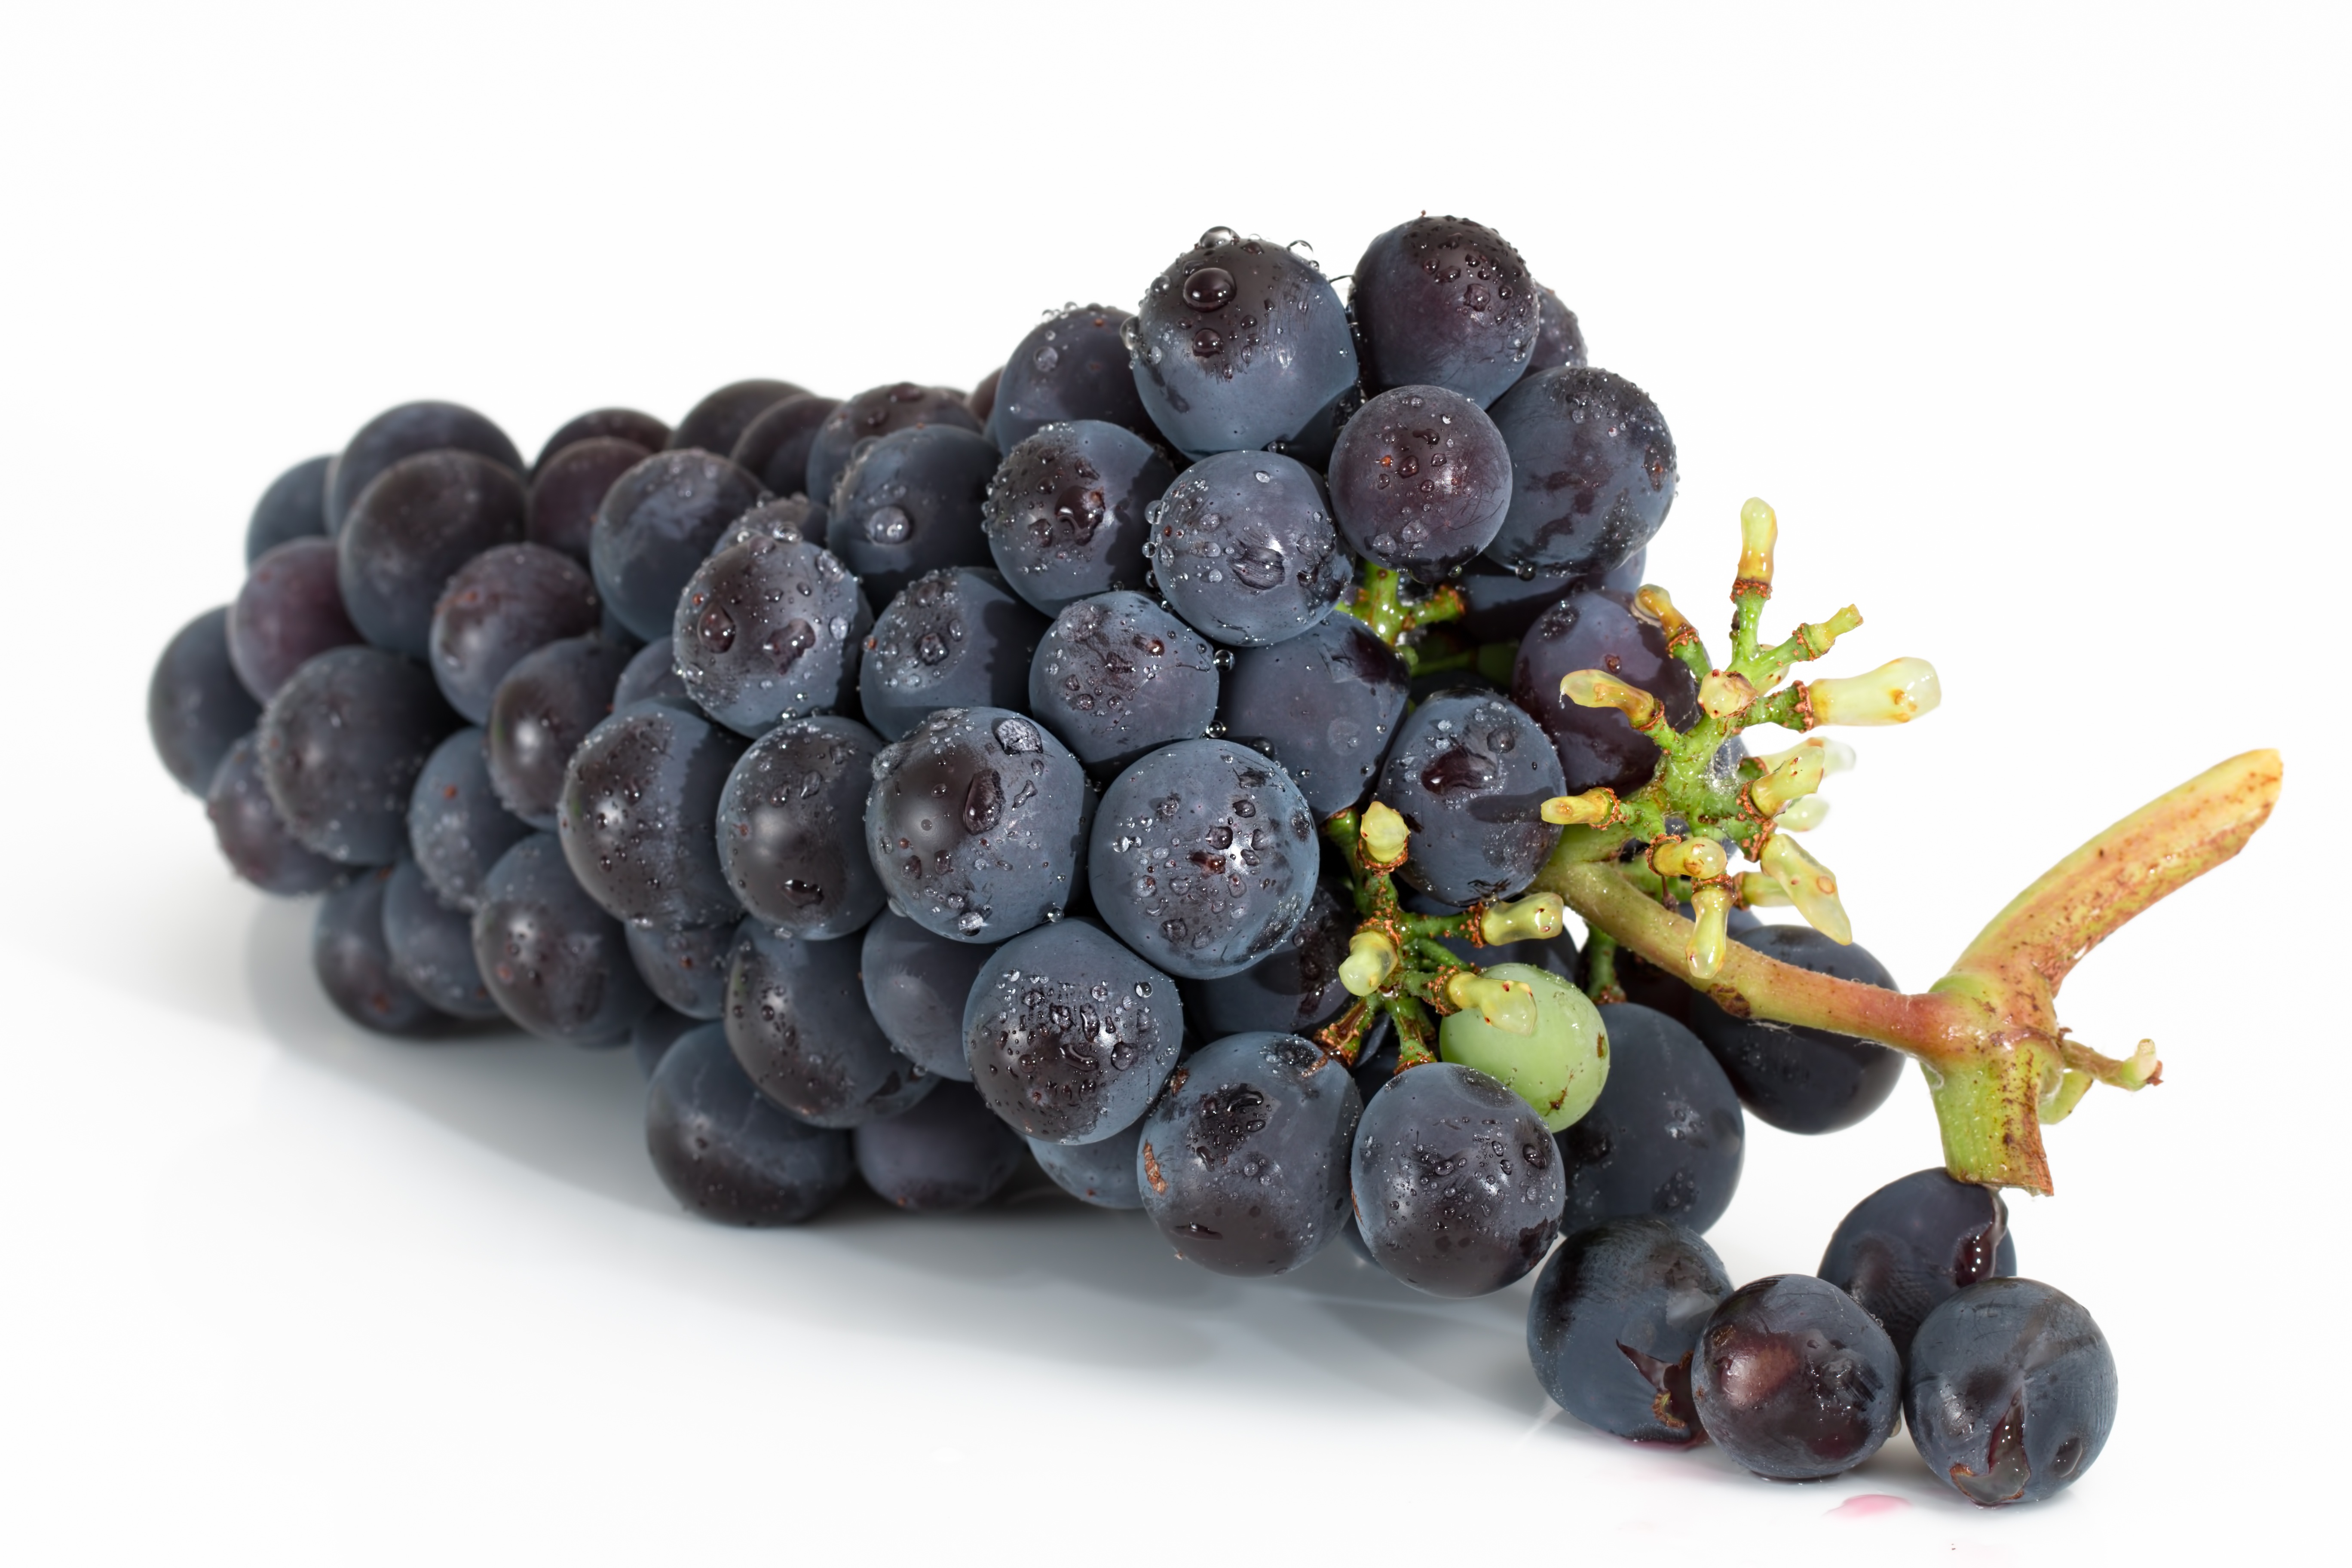
group, plant, grape, vine, vineyard, bunch, wine, fruit, berry, sweet, purple, ripe, food, red, harvest, produce, blue, agriculture, juicy, healthy, dessert, juice, grapevine, vitamin, team, grapes, teamwork, cluster, viticulture, diet, togetherness, harmony, cohesion, flowering plant, vitis, bilberry, land plant, grapevine family, zante currant